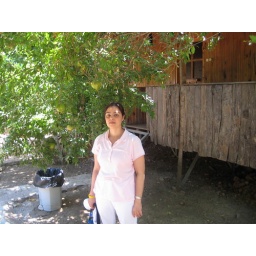
Pomegranate trees around our cabincalled tree houses - last two days in Olympos